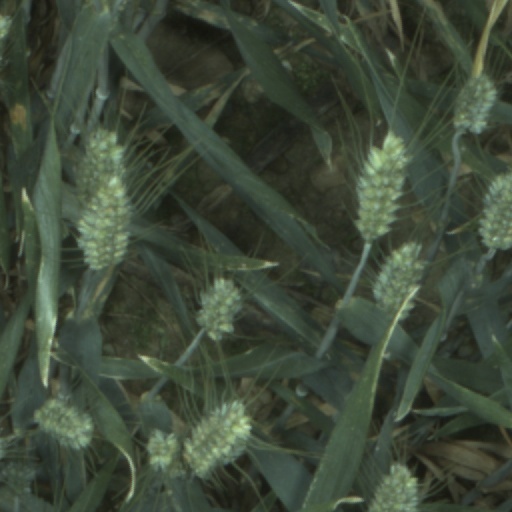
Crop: wheat